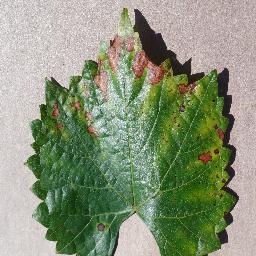
Label: Grape___Esca_(Black_Measles)